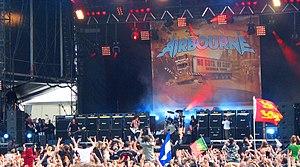
Airbourne au Hellfest 2010
Airbourne est un groupe de hard rock australien, originaire de Warrnambool. Il est formé en 2003 par les frères Joel O'Keeffe et Ryan O'Keeffe, David Roads et Justin Street. En 2004, ils publient un EP intitulé Ready to Rock.